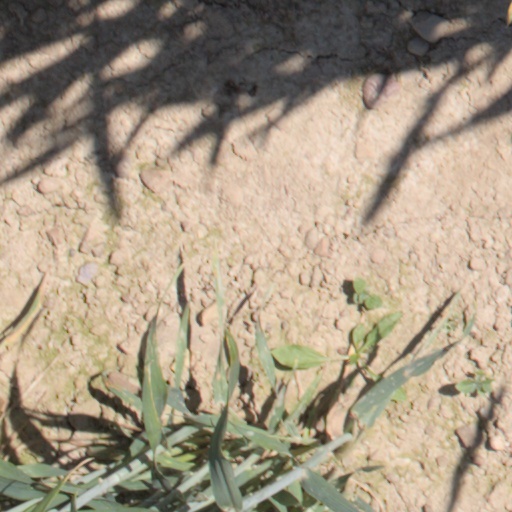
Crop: wheat